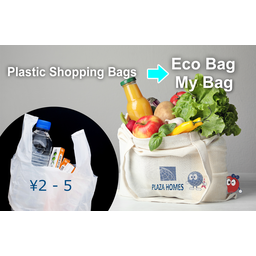
Label: plastic